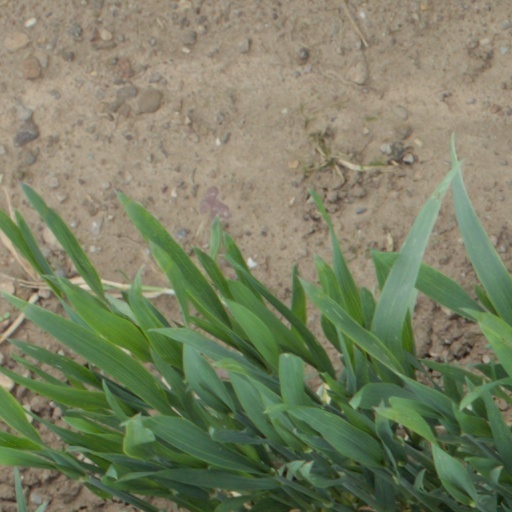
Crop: wheat